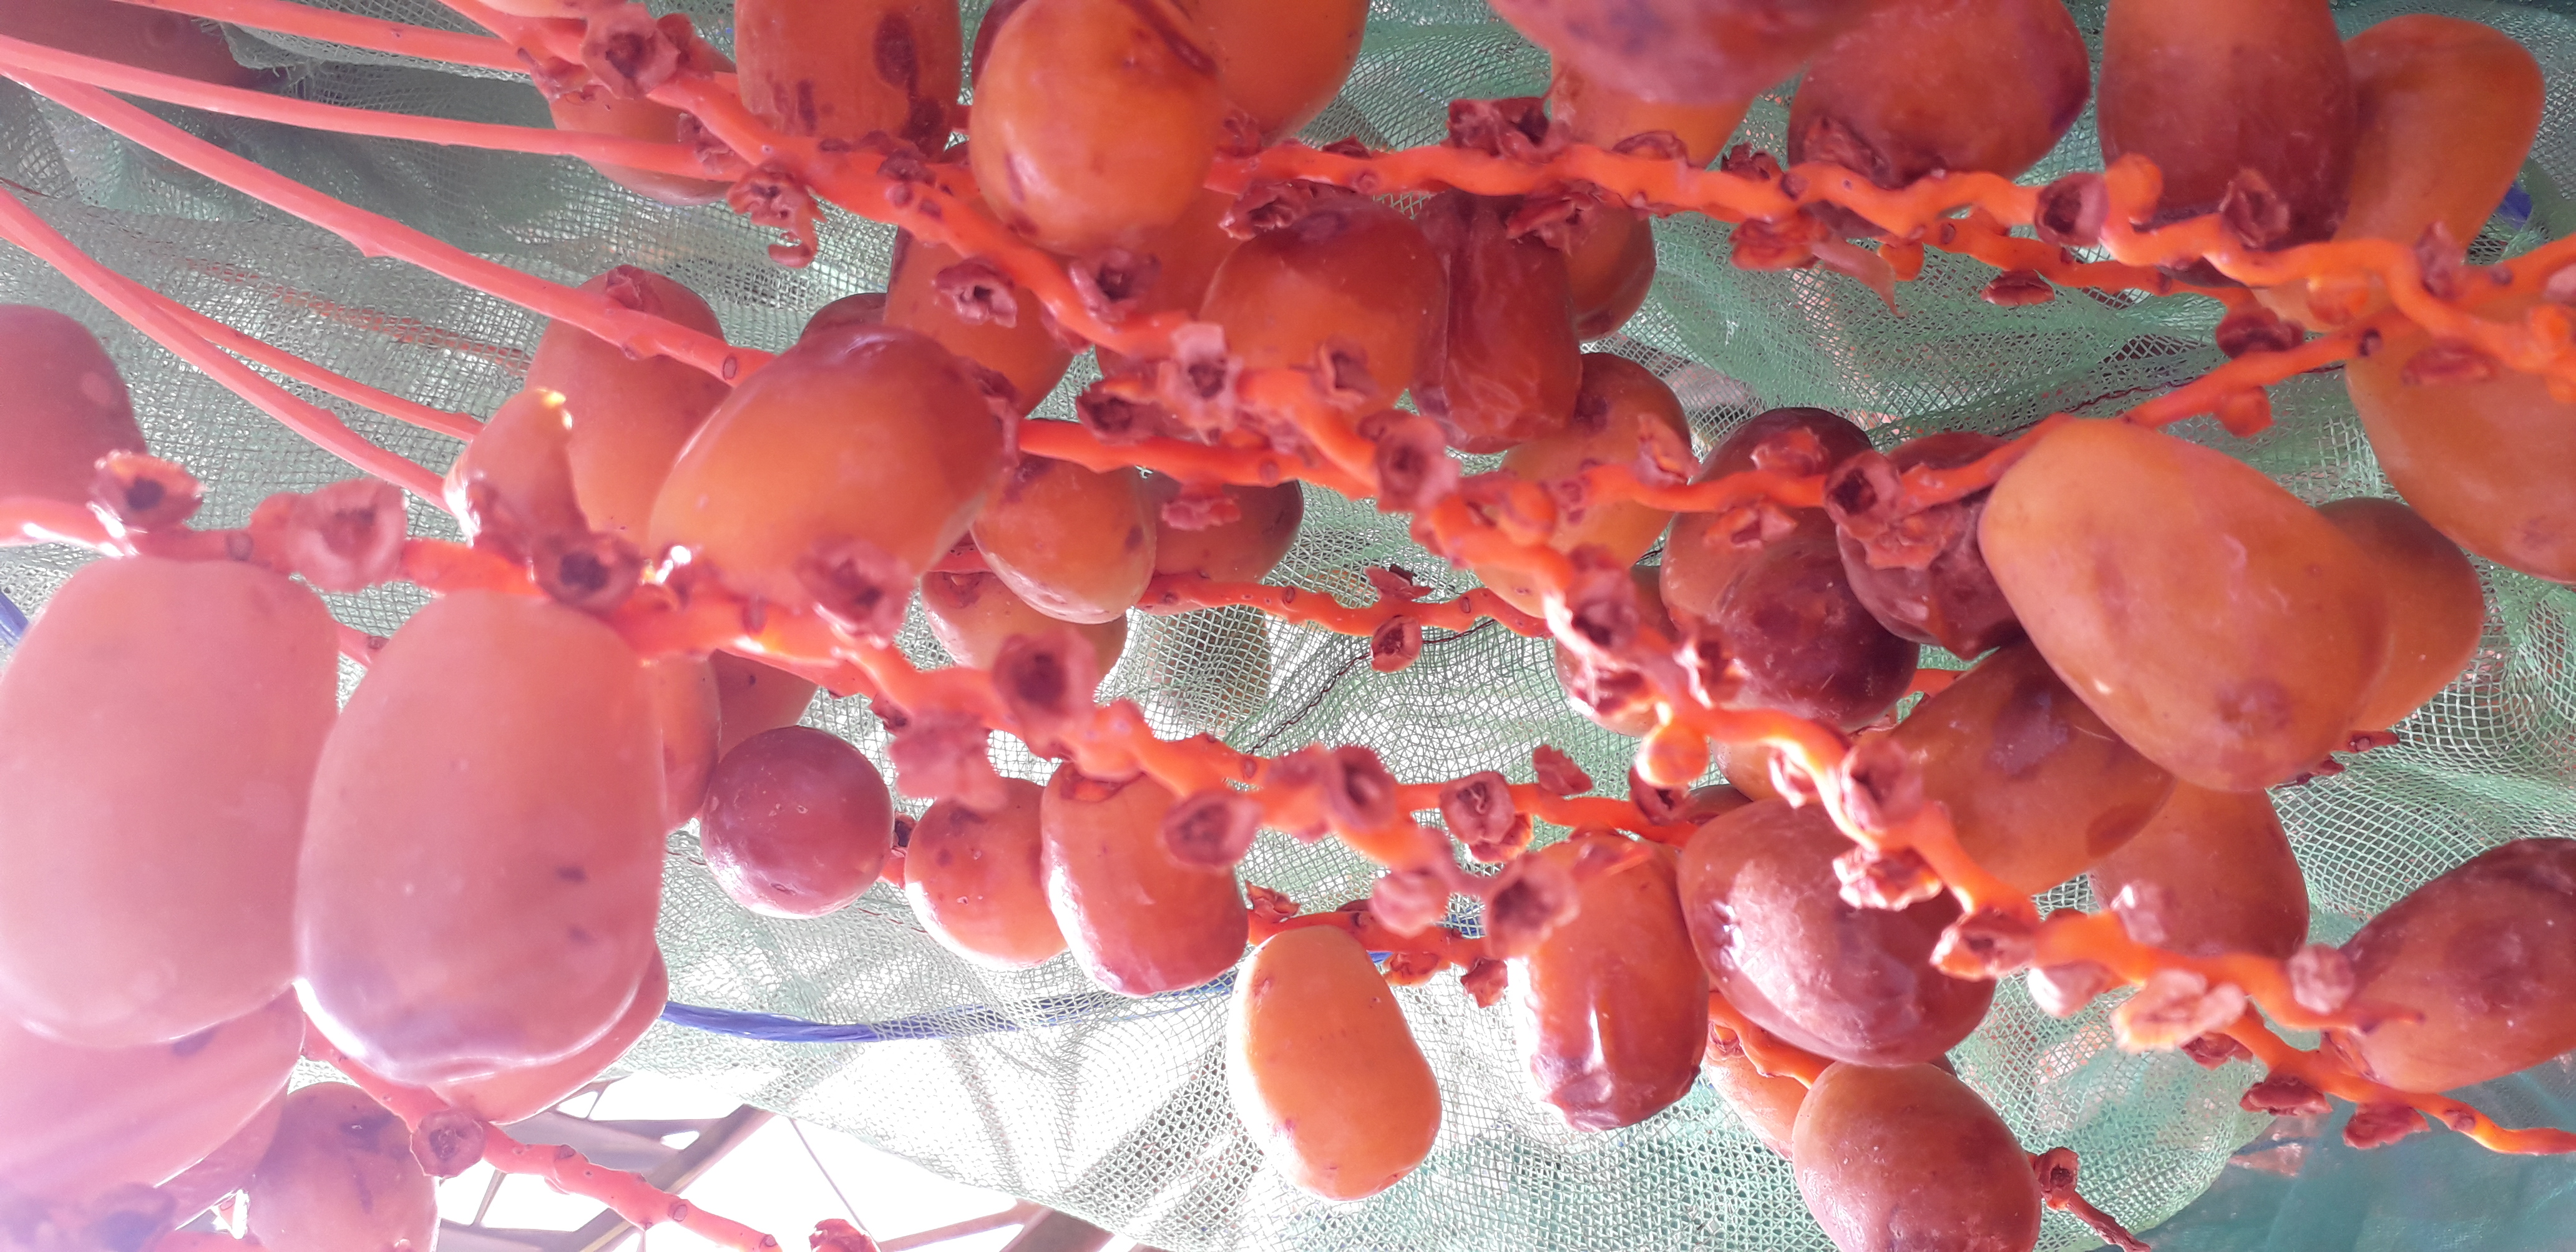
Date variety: Boufagous